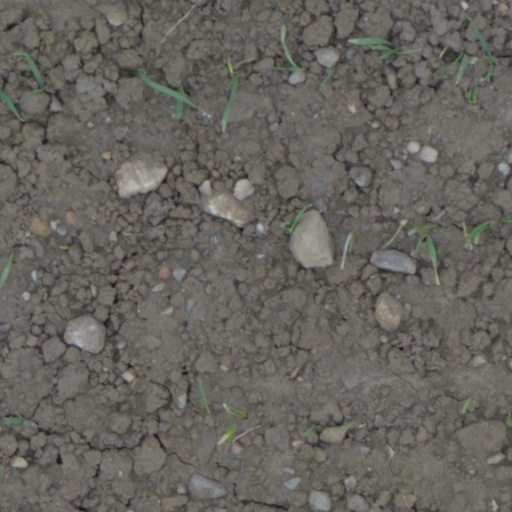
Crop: wheat